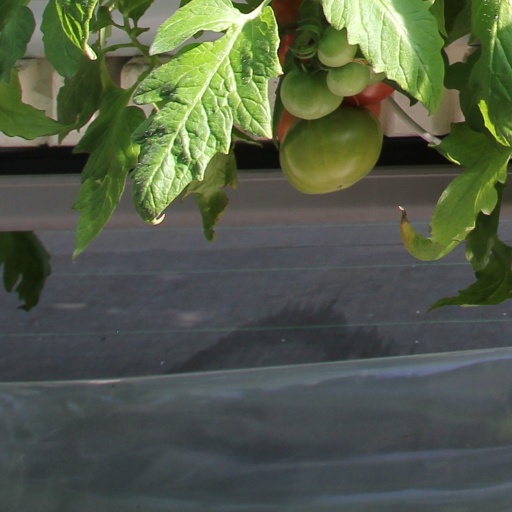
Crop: tomato